Voyager 1

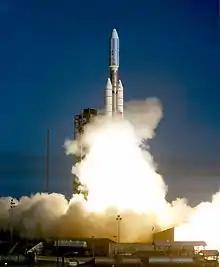
"Voyager 1" lifted off atop a Titan IIIE.

The spacecraft carries several major instrument packages, each under the direction of a specific principal investigator.